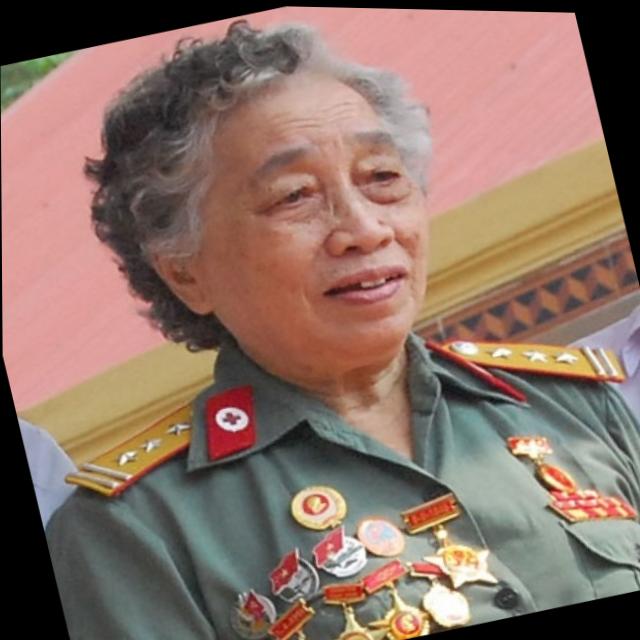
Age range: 65+